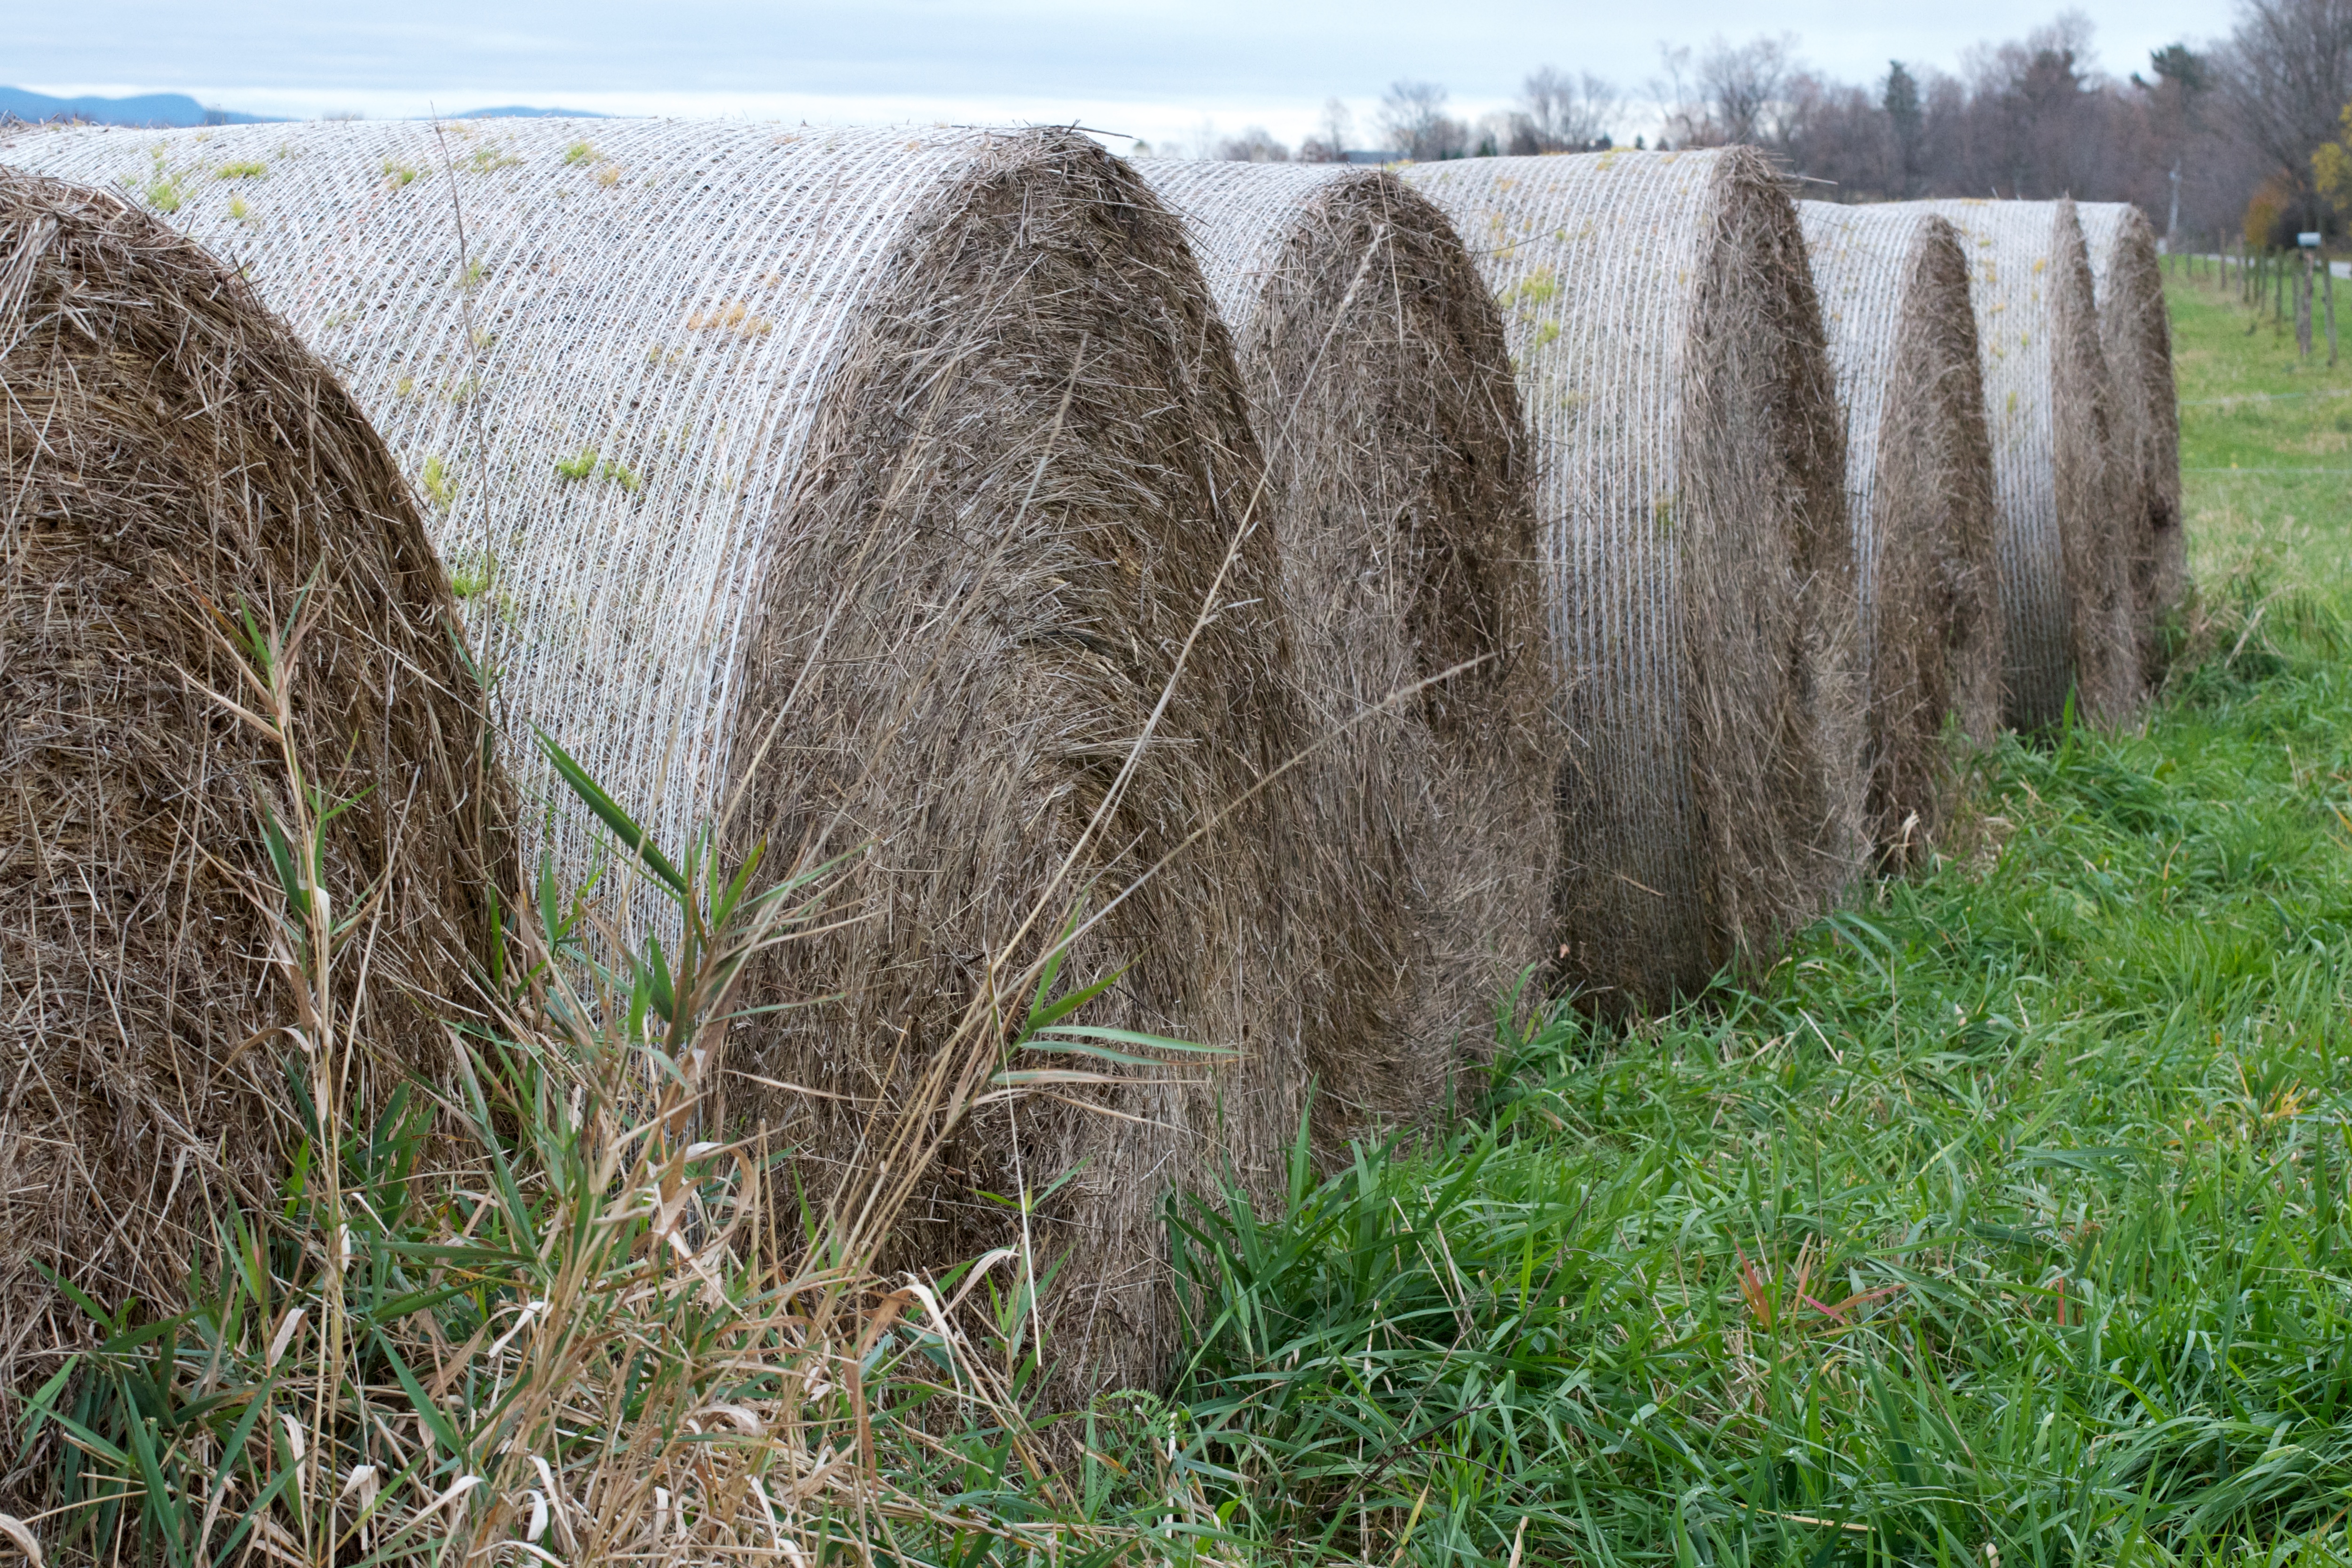
tree, grass, plant, hay, field, lawn, crop, soil, agriculture, waterway, shrub, rural area, grass family, woody plant